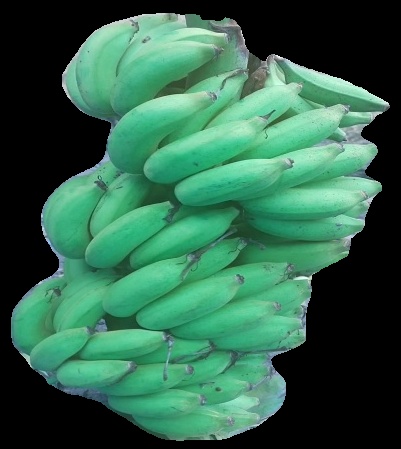
Variety: elakki-bale
Grade: grade2